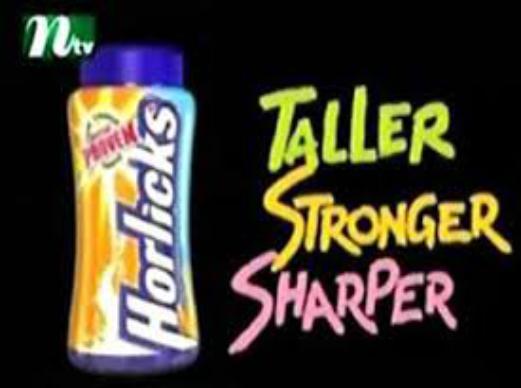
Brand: Horlicks
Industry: Food